Sixt-Fer-à-Cheval

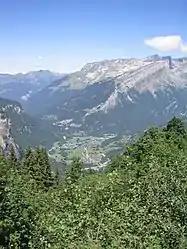
Aerial view of Sixt-Fer-à-Cheval

Sixt-Fer-à-Cheval is a commune in the Haute-Savoie department within the Auvergne-Rhône-Alpes region in southeastern France. It is located at the end of the Giffre Valley.